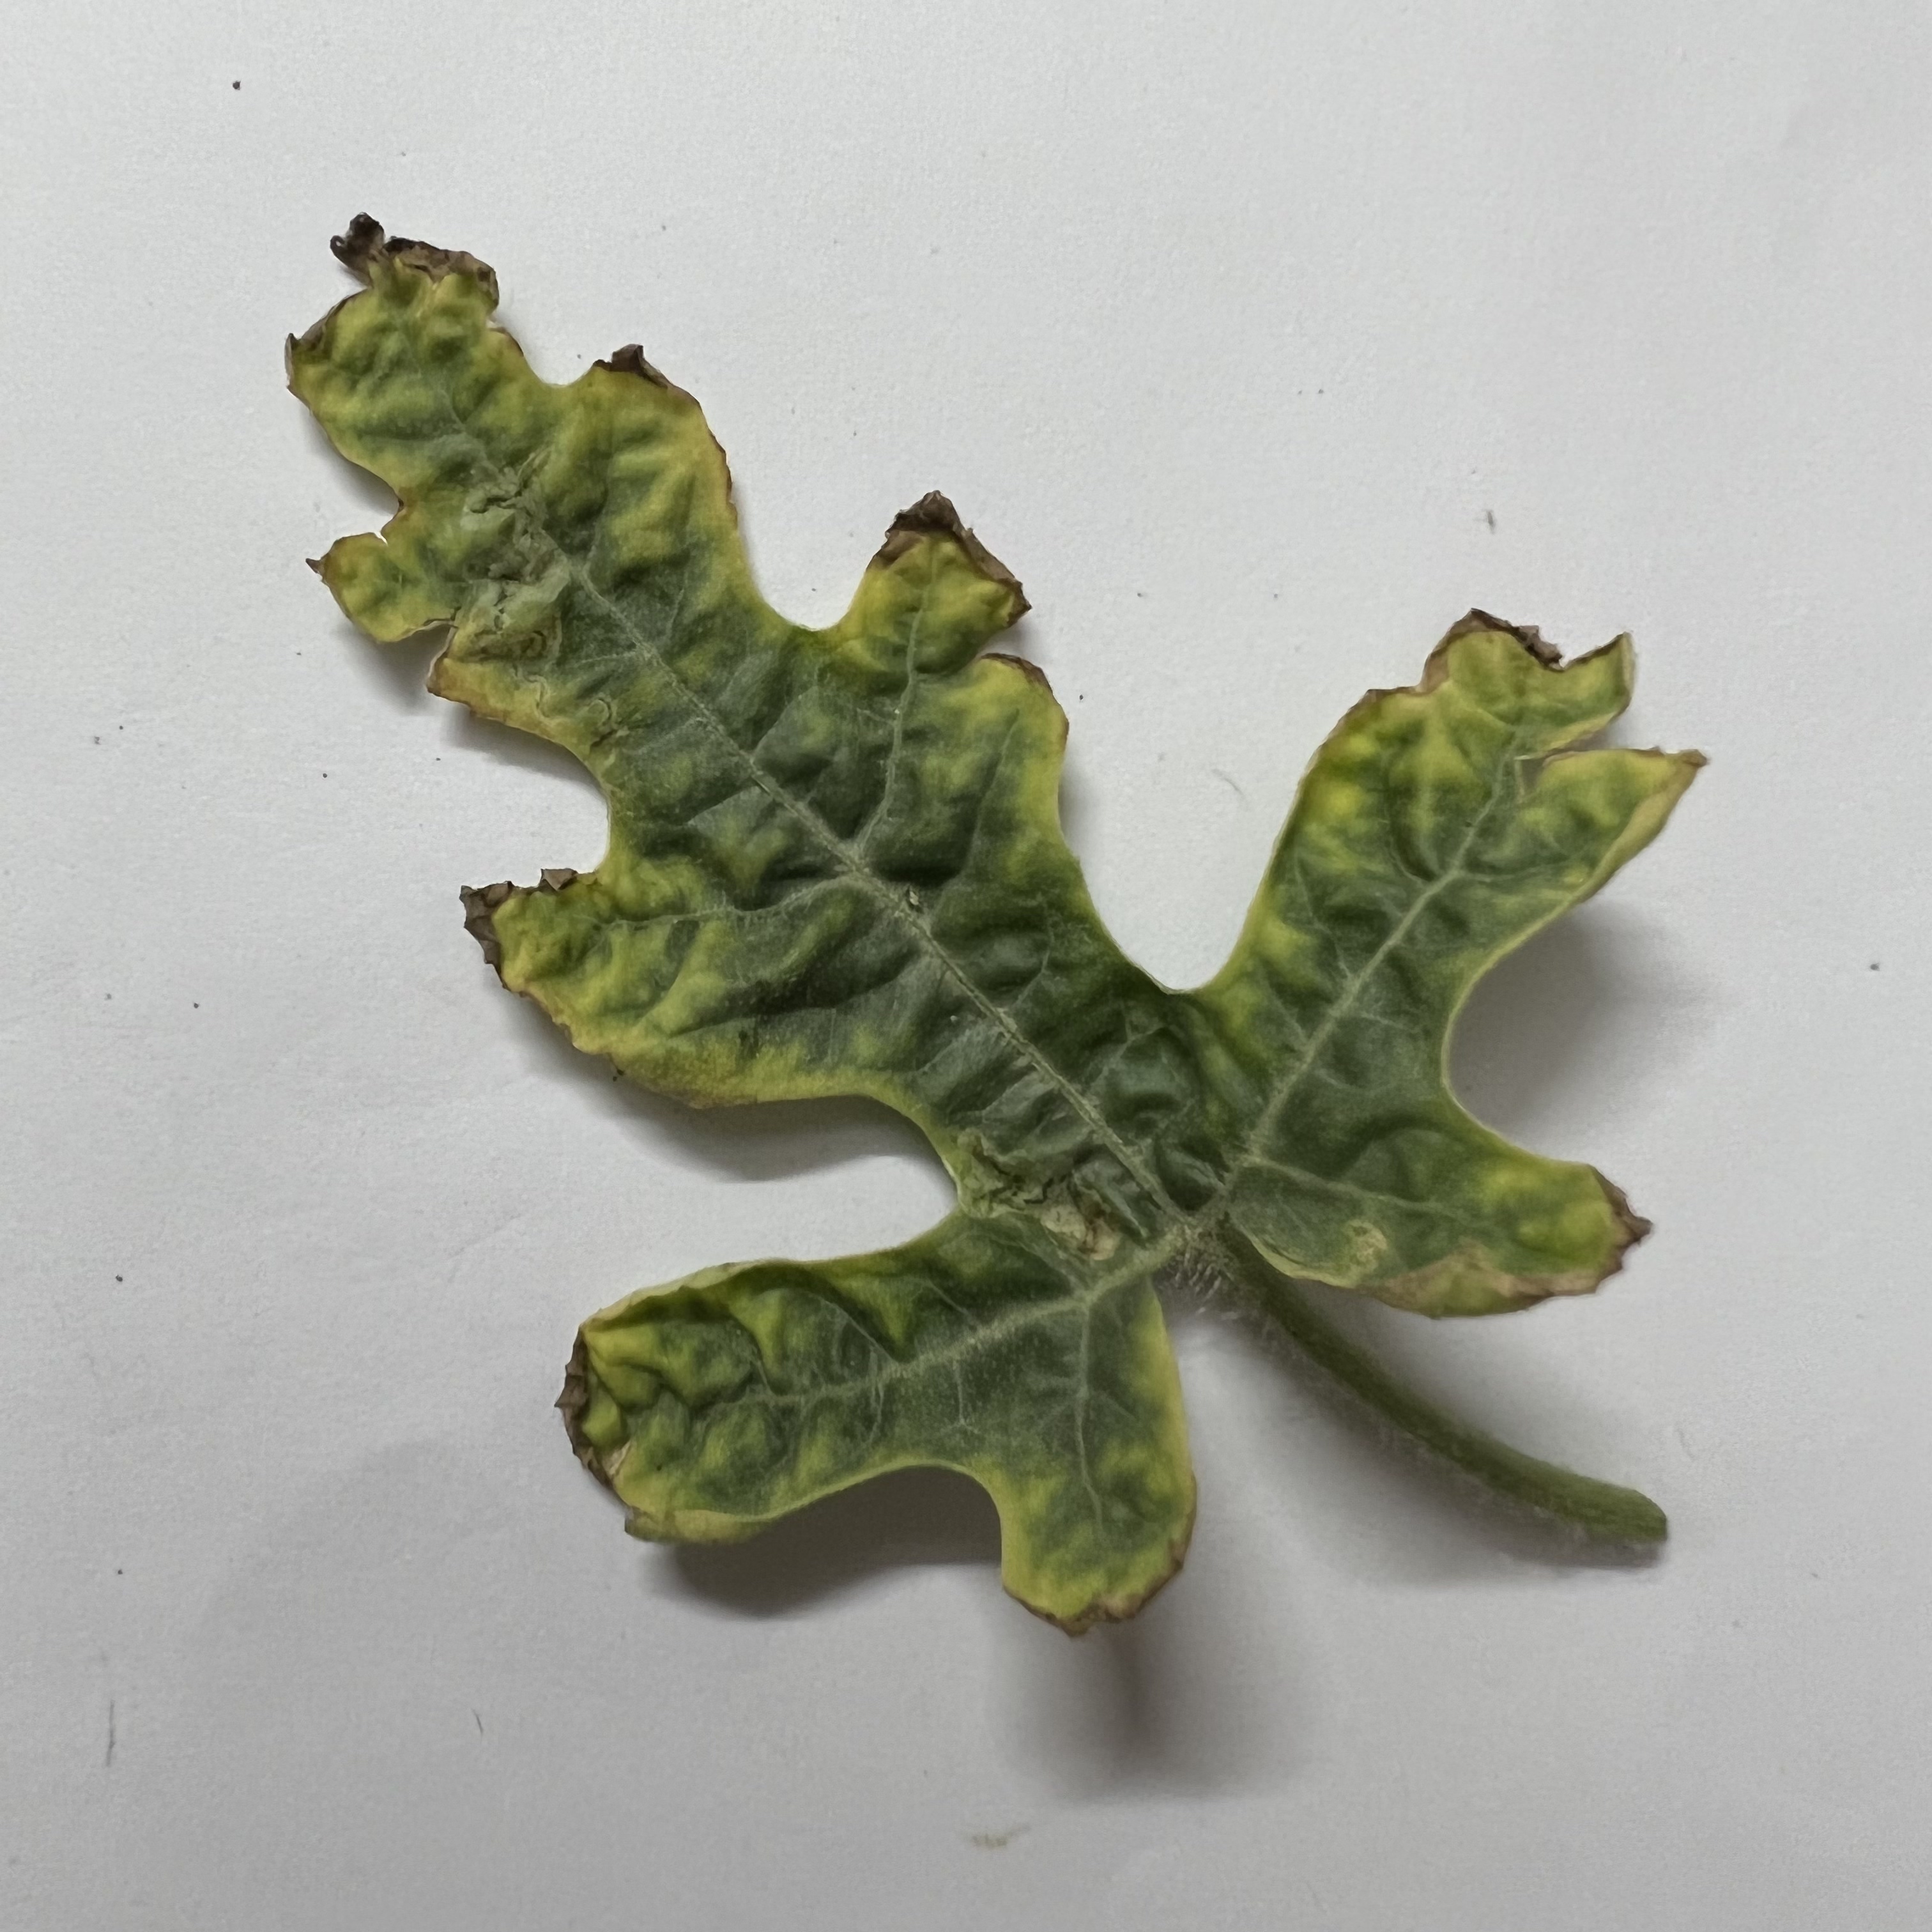
Label: Downy_Mildew